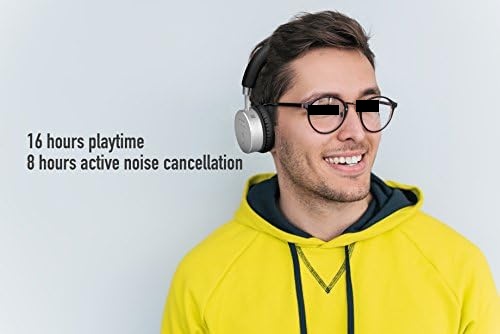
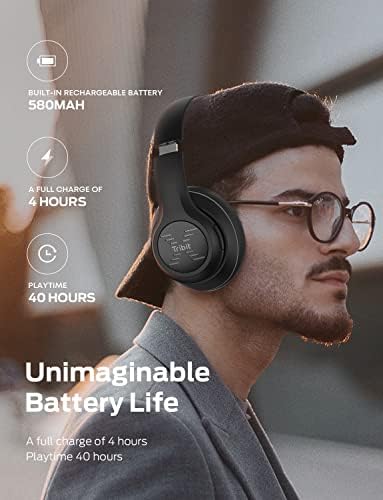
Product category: headphones
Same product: no